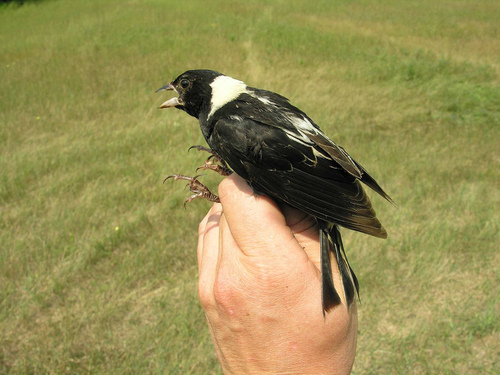
this bird is mostly black with hints of white in it's feathers, and a white neck.
this bird is nearly all black with a white patch on its nape.
a small black bird with a white nape and some white markings on the wings.
this mostly-black bird with white patches has black eyes and a slightly curved beak.
a medium sized black bird with a white nape.
this bird is mostly black with a white nape, its beak is black with some yellow, and its feet and tarsals are brown.
this bird is black and white in color, with a sharp beak.
the bird has black wings, a white neck, and a black head, with a grey beak and grey feet.
small black bird with white neck and small yellow bill.
a black bird with a white bape and splashes of white in the wings.
Species: Bobolink